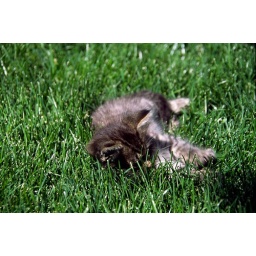
The little man recharges in some park grass after discharging his cute laser